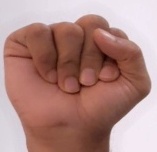
ASL sign: S